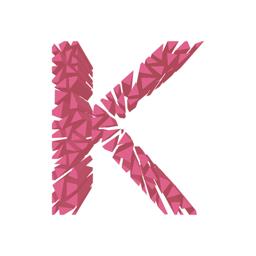
the letter k , in the alphabet broken 3d perspective set pink color isolated on white background illustration